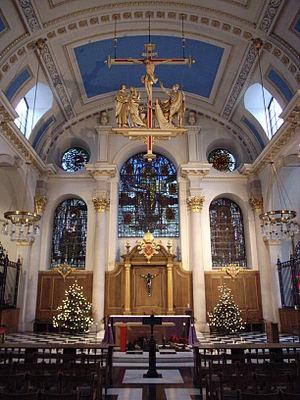
St Mary-le-Bow est une église ancienne de la City à Londres, en dehors de Cheapside. L'église est aussi connue pour ses cloches.